SPHERES

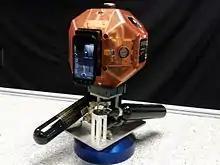
A smartphone-equipped SPHERES satellite.

SmartSPHERES experiment equipped the three SPHERES satellite aboard the International Space Station with Nexus S smartphones that were delivered via the Space Shuttle mission STS-135. Each satellite was enhanced through the use of processing power, wireless networking, camera, sensors and the touch sensitive display of the connected smartphone. The availability of the Android operating system's source code enabled the devices to be used as a compact, low-cost, low-power computers.